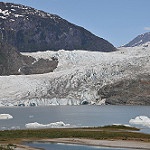
Label: glacier